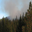
Label: forest